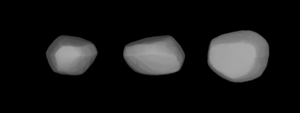
(417) Suevia est un astéroïde de la ceinture principale découvert par Max Wolf le 6 mai 1896.